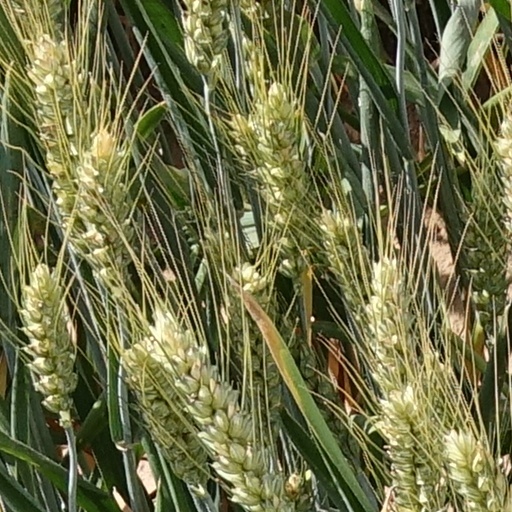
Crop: wheat